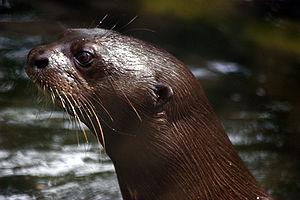
Loutre géante brésilienne (Pteronura brasiliensis), Museu Paraense Emílio Goeldi, Belém
La Loutre géante, Loutre géante du Brésil ou Loutre géante sud-américaine est un mammifère carnivore d'Amérique du Sud. C'est le plus grand représentant de la famille des Mustelidae, et l'unique représentant du genre Pteronura. Contrairement aux autres mustélidés, la Loutre géante vit en groupes familiaux comprenant trois à huit membres. Le groupe familial est centré autour du couple reproducteur et est très soudé. Bien que généralement paisible, c'est une espèce territoriale et on peut parfois observer des agressions entre groupes. La Loutre géante est un animal diurne, actif uniquement pendant la journée. C'est l'espèce de loutre la plus bruyante et elle utilise des cris bien distincts pour signaler un danger, montrer son agressivité ou rassurer. La Loutre géante peut se rencontrer dans toute la partie centrale et septentrionale d'Amérique du Sud. Elle est particulièrement bien présente le long de l'Amazone et dans le Pantanal.